Religion in Houston

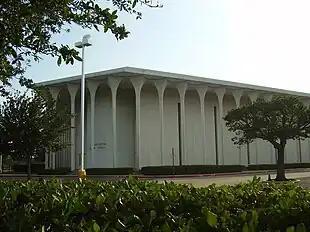
The current Congregation Beth Israel

The first synagogue to open in Houston was the Orthodox Beth Israel Congregation, now the Congregation Beth Israel, which opened in 1854. As of around 1987, about 42,000 Jews lived in Greater Houston. In 2008, Irving N. Rothman, author of "The Barber in Modern Jewish Culture: A Genre of People, Places, and Things, with Illustrations", wrote that Houston "has a scattered Jewish populace and not a large enough population of Jews to dominate any single neighborhood" and that the city's "hub of Jewish life" is the Meyerland community.